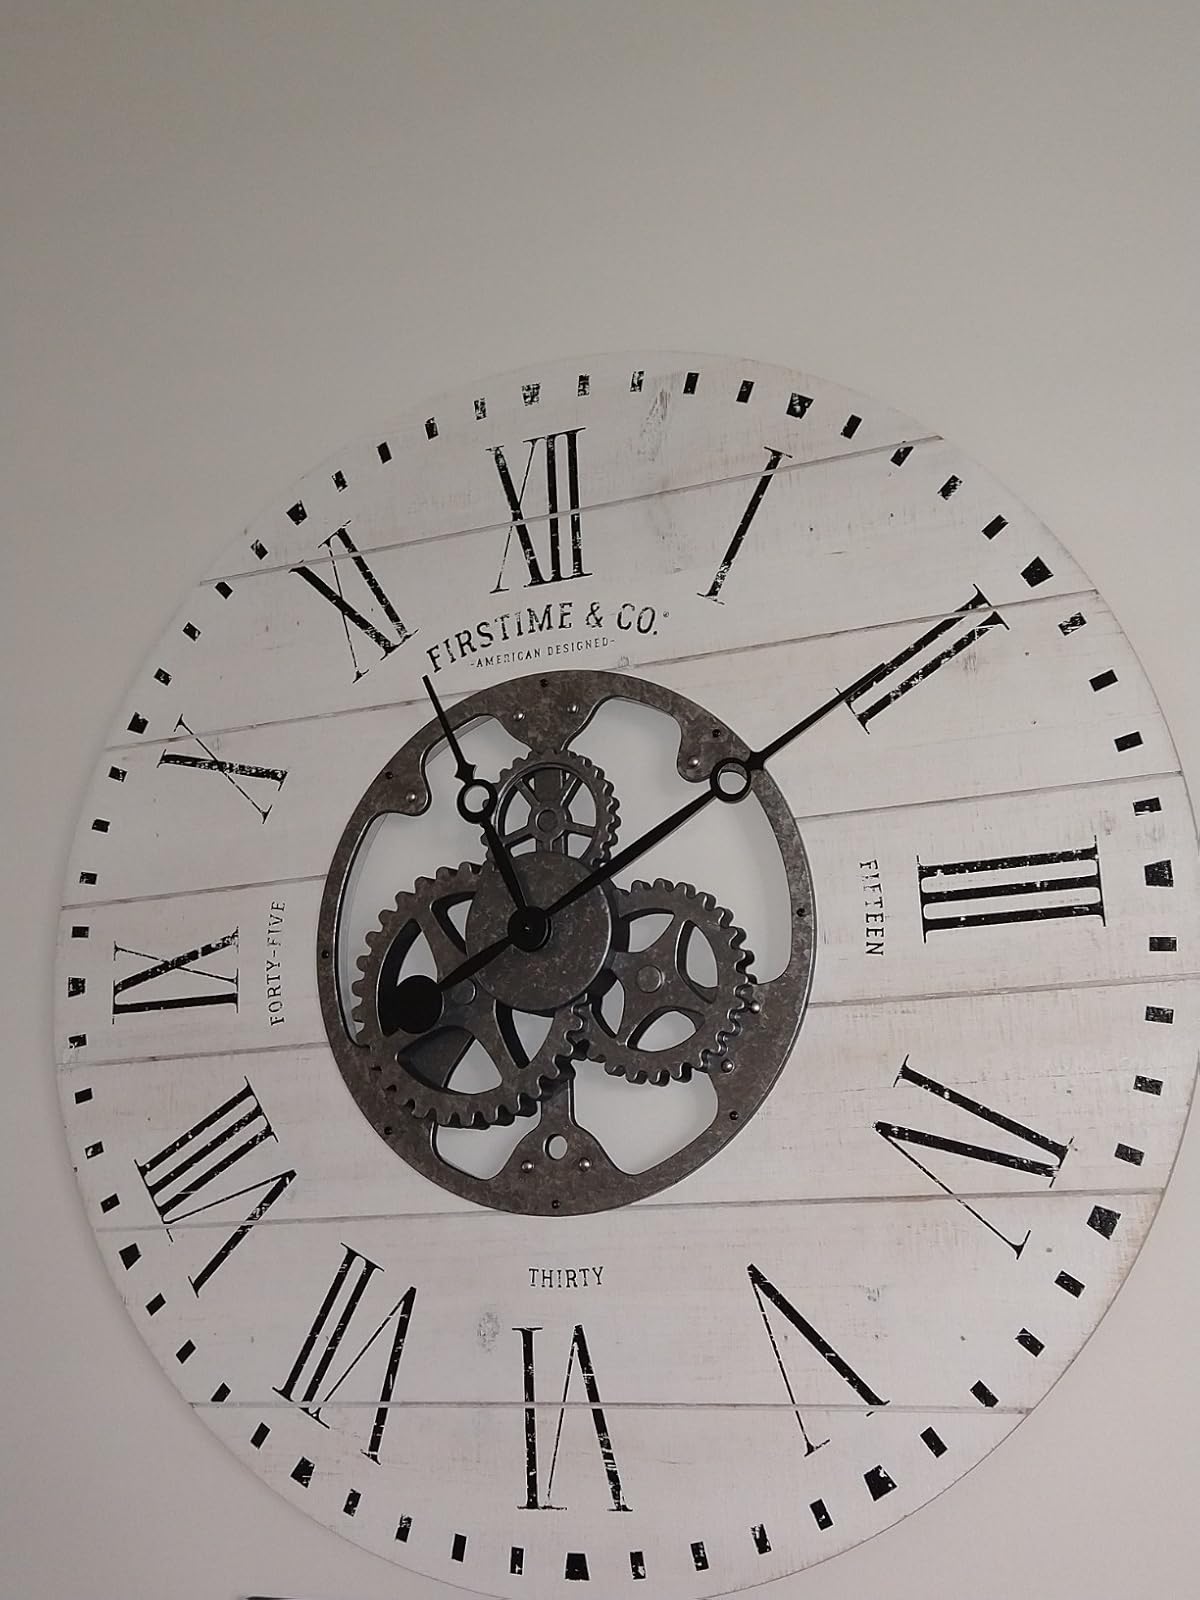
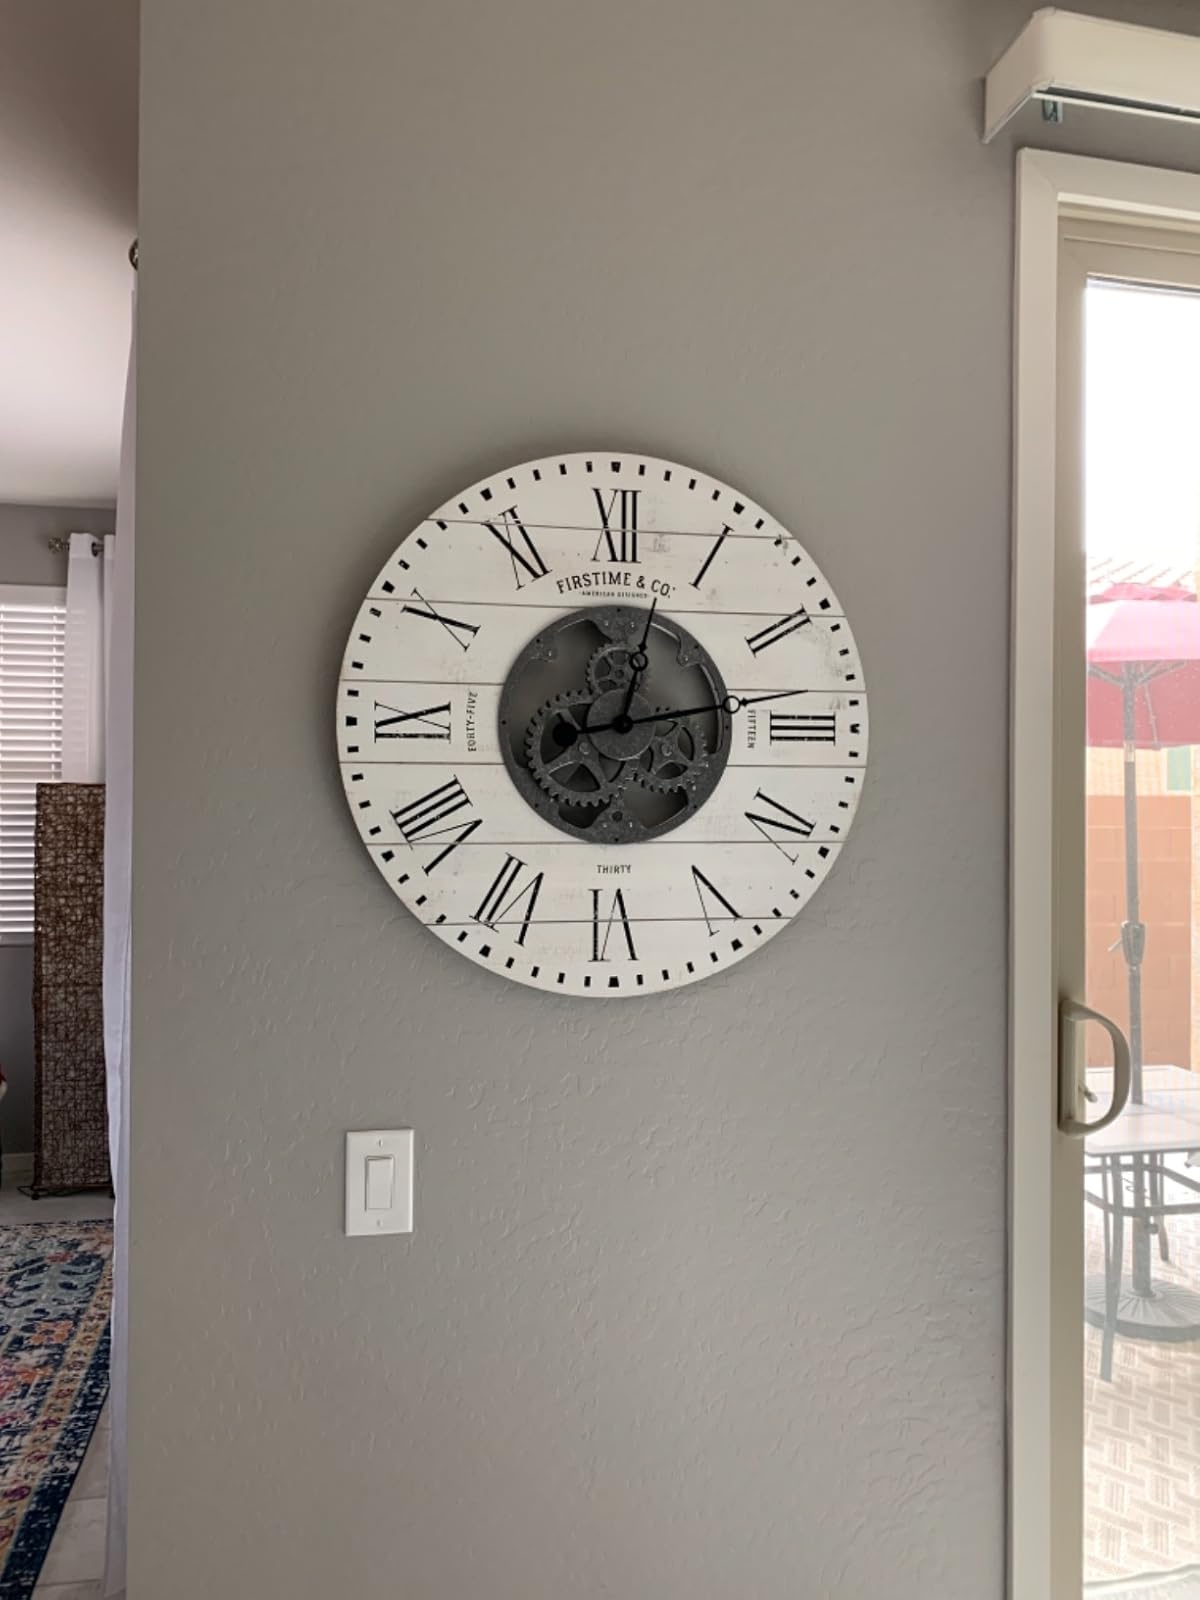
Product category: clock
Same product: yes